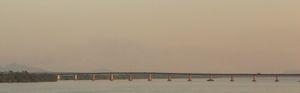
Le Rio Branco est un cours d'eau de l'État du Roraima au Brésil. Il est le principal affluent de la rive nord du Rio Negro, donc un sous-affluent de l'Amazone.